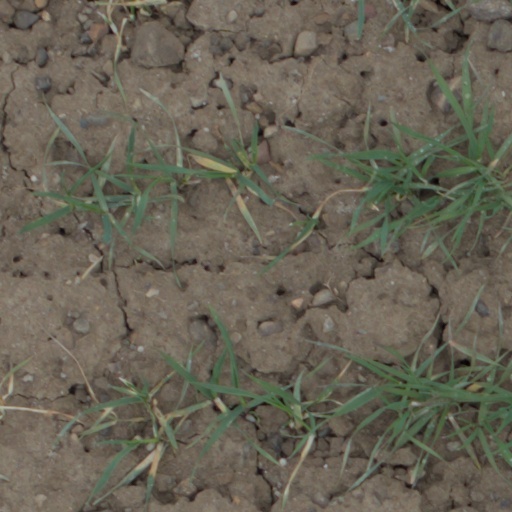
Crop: wheat